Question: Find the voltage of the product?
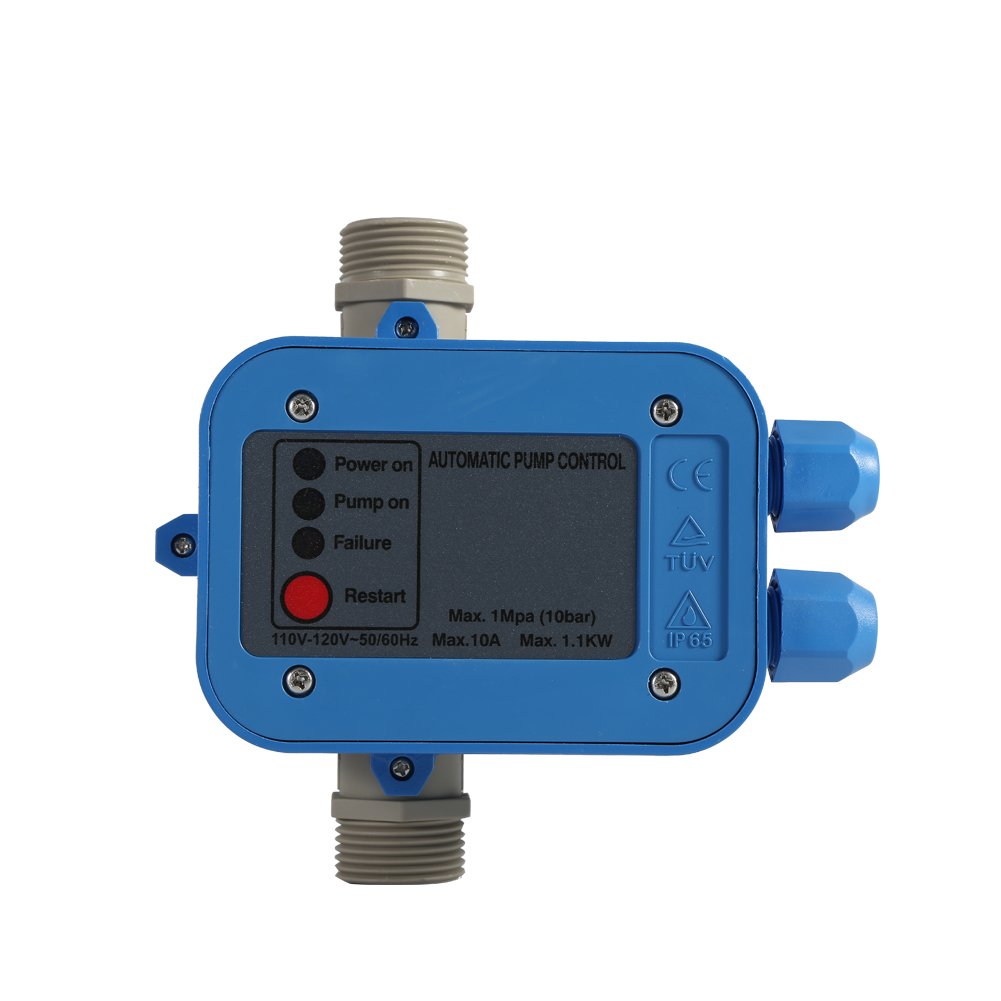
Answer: [110.0, 120.0] volt